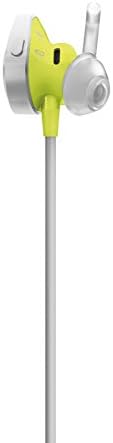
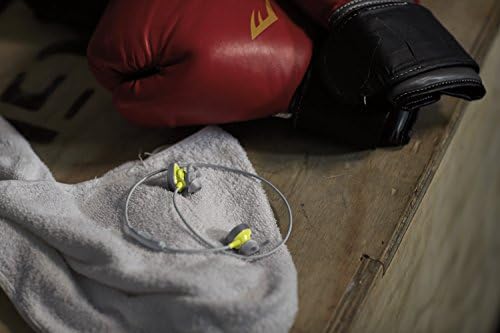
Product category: headphones
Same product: yes